National Disaster Response Force

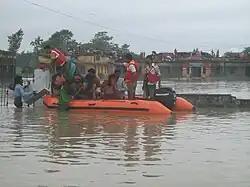
Rescue and relief operations during the Kosi breach in Bihar

During the Kosi breach in Bihar in August 2008, which was declared a national calamity by Prime Minister Manmohan Singh, NDRF personnel actively engaged themselves in rescue operations and relief duties in districts Supaul, Madhepura, Araria and Purnia. About 780 NDRF personnel trained in flood rescue operations along with 153 high capacity inflatable boats and other rescue equipment were deployed in the flood affected areas. The swift and highly skilled operations of NDRF saved more than 100,000 people trapped in swirling waters of river Kosi. NDRF personnel distributed relief supplies including drinking water to the stranded flood victims. Medical camps were also established to provide medical care to the flood affected people. Impressed with prompt and efficient response of NDRF, Chief Minister of Bihar Shri Nitish Kumar approached Prime Minister Shri Manmohan Singh for a NDRF Bn to be stationed in Bihar and offered of land at Bihta near Patna.